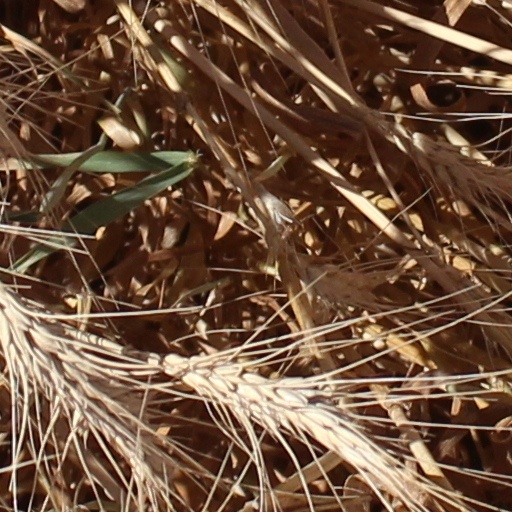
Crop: wheat